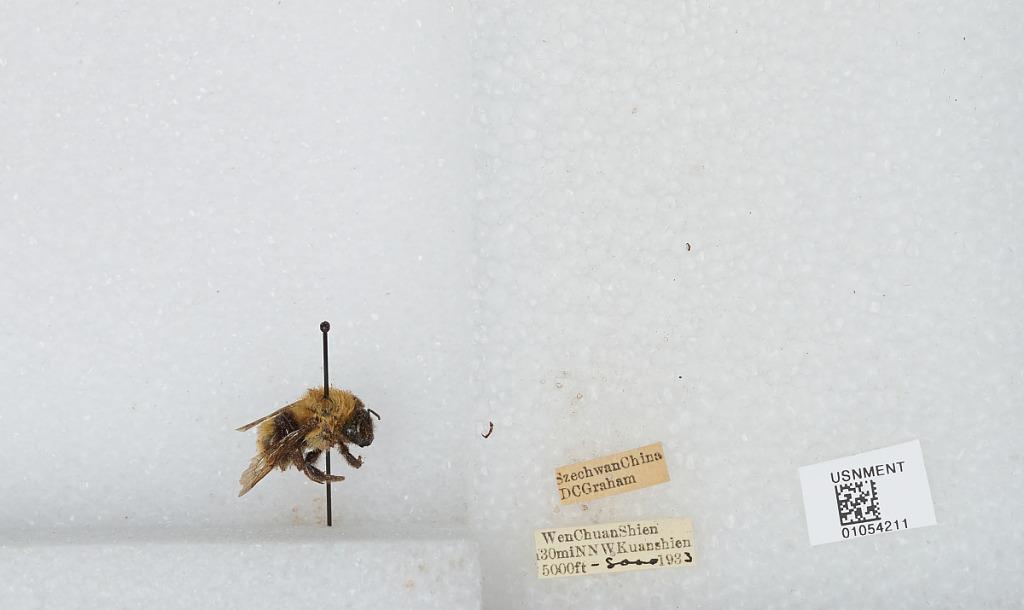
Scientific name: Bombus sp.
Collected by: D. Graham
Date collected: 1933--
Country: China
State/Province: Sichuan
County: Wenchuan Xian
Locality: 30 miles NNW of Kuanshien